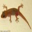
Label: lizard